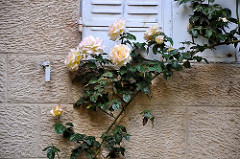
Flower: rose